Ulric Dahlgren

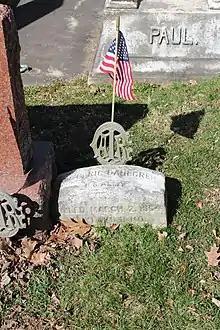
Dahlgren's gravestone in Laurel Hill Cemetery

After the public display of his corpse, Dahlgren was interred in an unmarked grave at Oakwood Cemetery in Richmond. His father petitioned to have Ulric's body returned for burial in Philadelphia. He made four trips to Fort Monroe to try to arrange an agreement and even contacted the Confederate Commissioner of Exchange to formally request the return of Ulric's remains. The Union spy Elizabeth Van Lew used her connections in Richmond to secretly exhume his remains and reinter them at a farm 10 miles outside of Richmond to prevent further desecration of his body. Dahlgren was eventually interred at Laurel Hill Cemetery in Philadelphia.